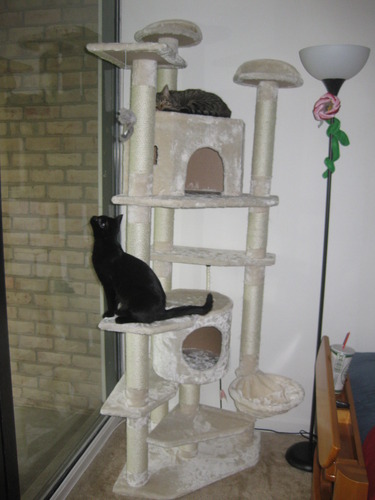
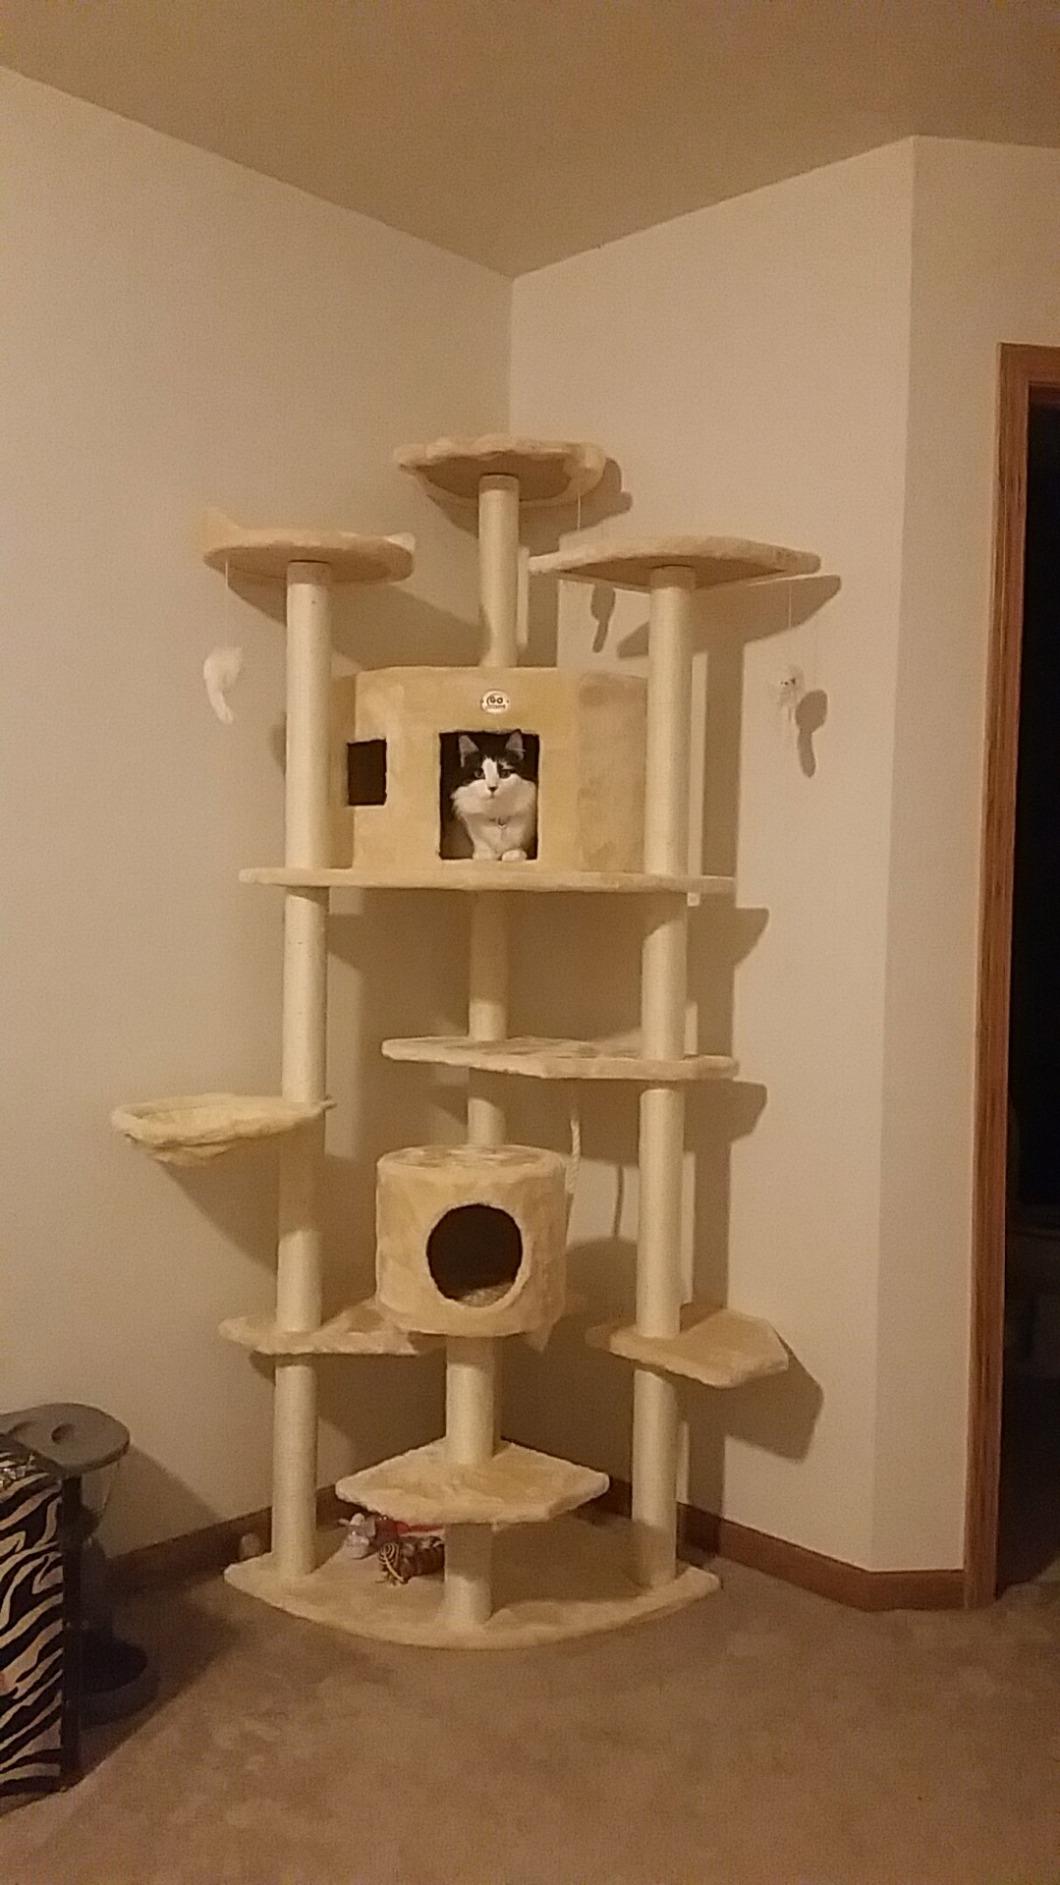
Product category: items_cat tree
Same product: no